Cebolada
Also known as:
he - Hebrew: סבולאדה
jv - Javanese: Cebolada
ru - Russian: Себолада
uk - Ukrainian: Себолада
Category: stew (paste, sauce, stew)
Cuisine: Portuguese
Associated cuisines: Portuguese
Area: Portugal
Countries: Portugal
Region: Southern Europe

The dish is a onion stew, sauce, or paste.

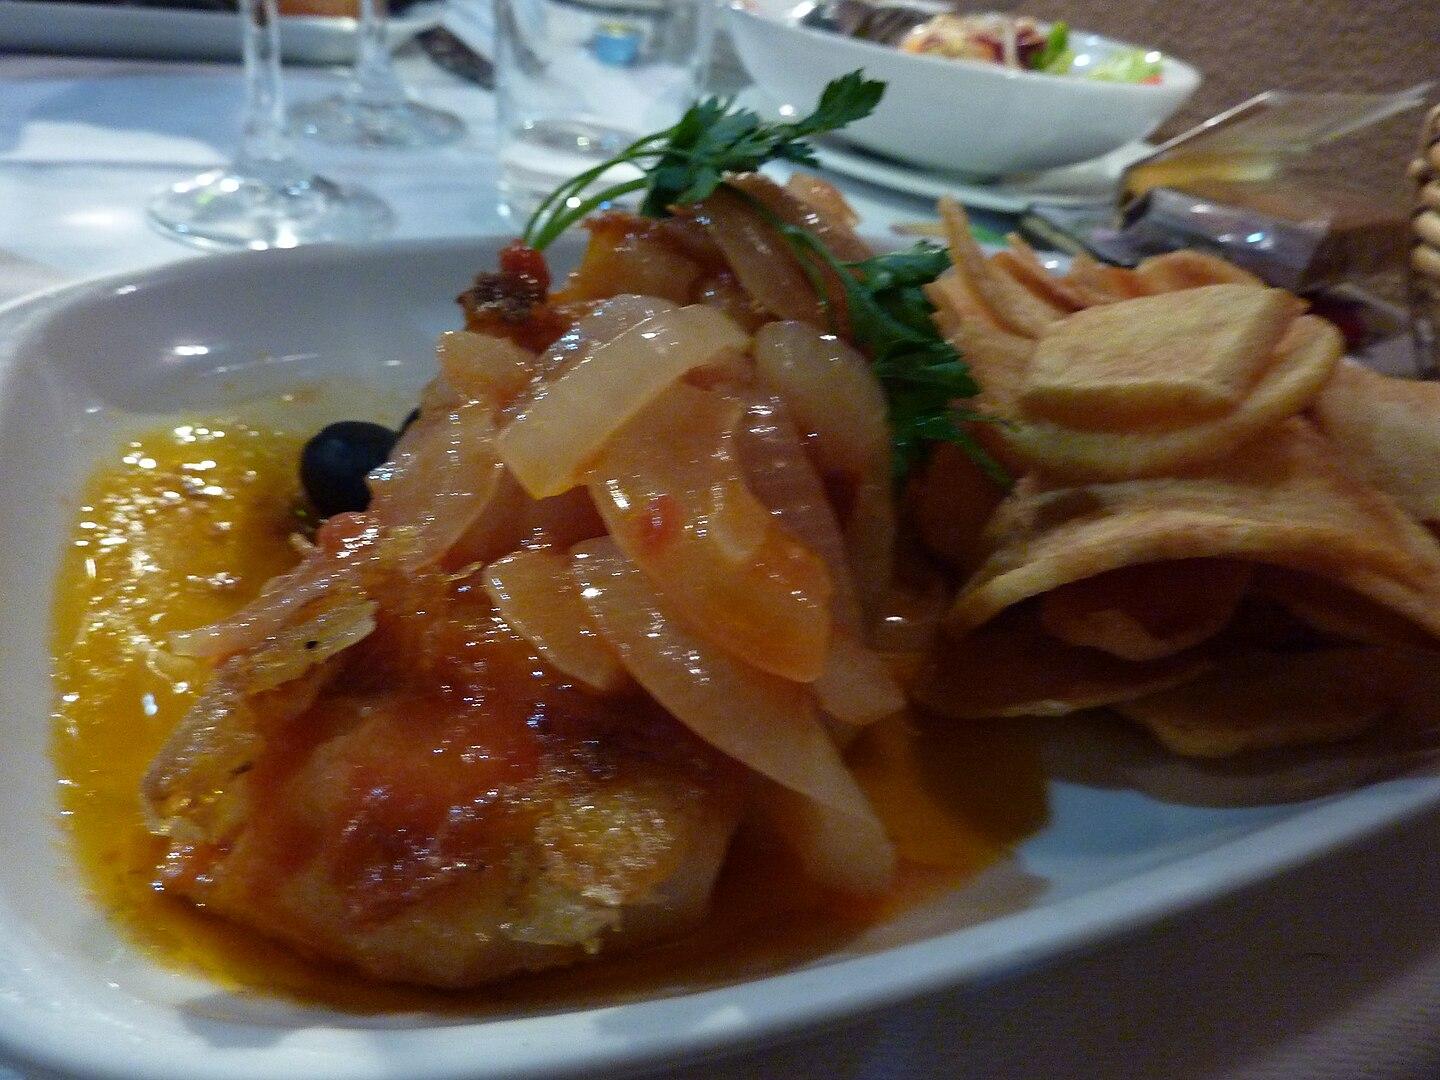